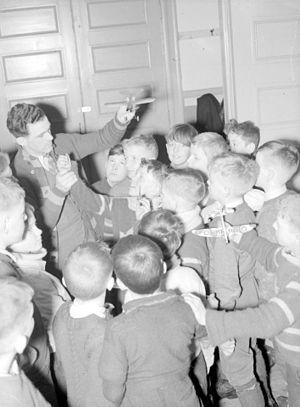
Des garçons du Club Kinsmen de Rosemont entourent un moniteur qui leur montre un modèle réduit d'avion.